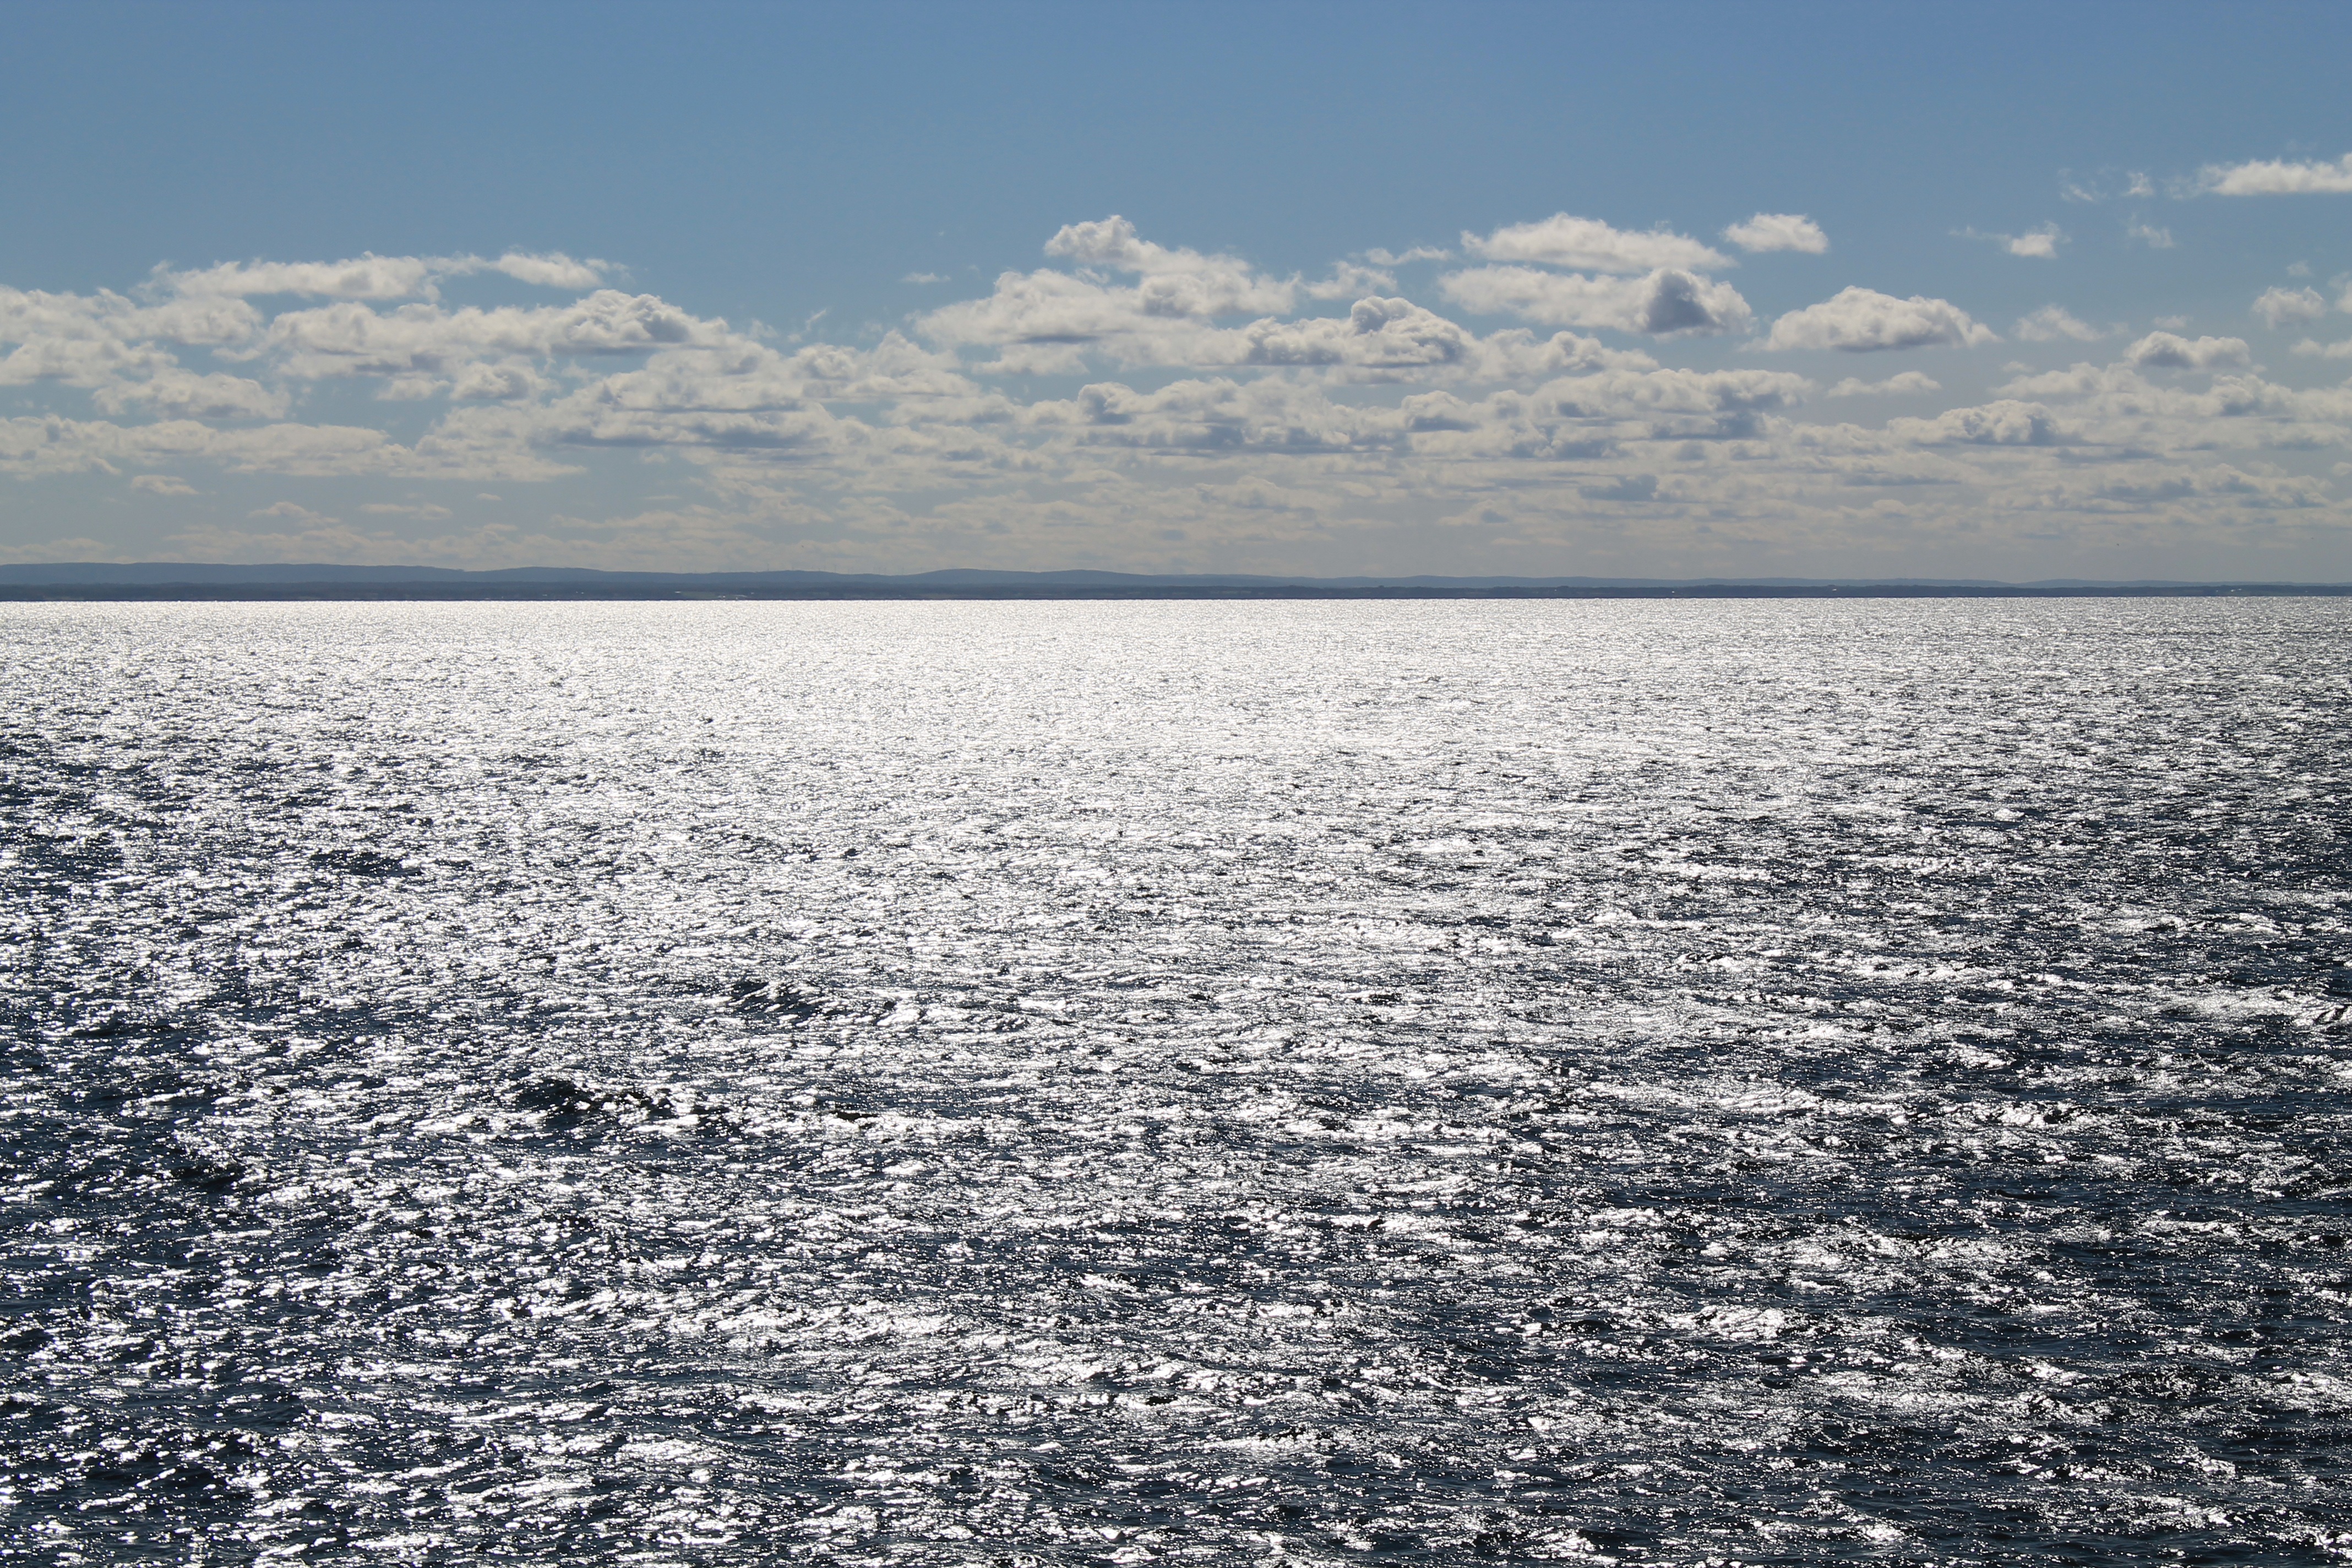
sea, coast, water, ocean, horizon, snow, cloud, sky, sunlight, shore, wave, lake, summer, ice, bay, arctic, body of water, loch, sunny day, sunny sky, arctic ocean, east coast, mudflat